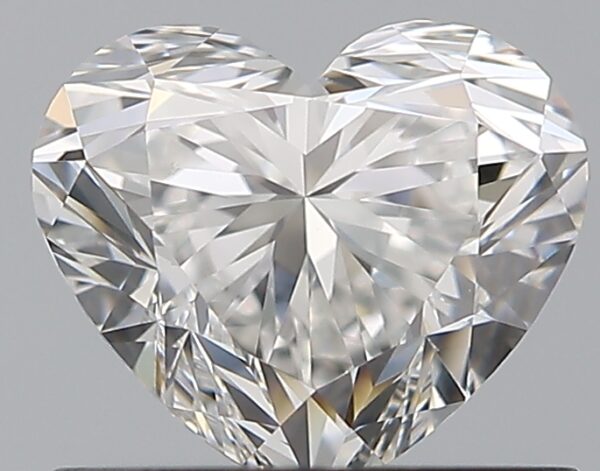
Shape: heart
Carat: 0.76
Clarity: VVS1
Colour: E
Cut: EX
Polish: EX
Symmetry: EX
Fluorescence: ST
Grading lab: GIA
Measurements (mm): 5.37 x 6.23 x 3.74